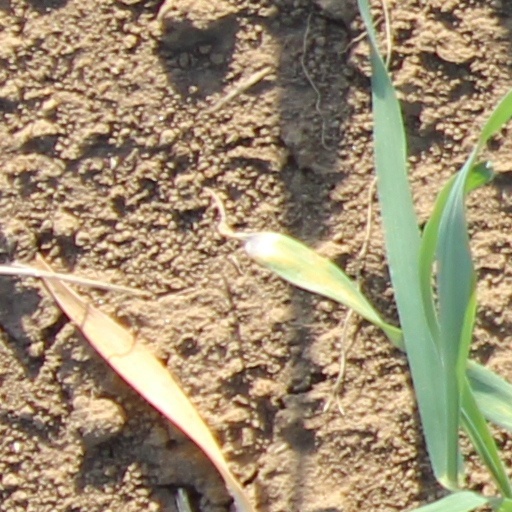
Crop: wheat